Sevastopol International Airport

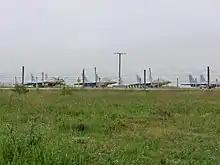
MiG-29s stationed at Belbek

A military airfield near the village Fruktove, formerly known as Belbek, near Sevastopol, Crimea, was also used for civil aviation, named Sevastopol International Airport Belbek , for six years from 2002 to 2007 under Ukrainian administration.